Arjun Kumar Sengupta

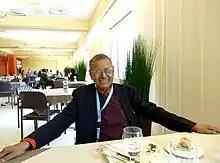
Arjun Sengupta at the UN Delegates' Restaurant in Geneva April 2010

In 1999, Arjun Sengupta became the Independent Expert on the Right to Development (RTD) for the United Nations Commission on Human Rights. He produced six reports on the Right to development between 1999 and 2004. These reports elaborated on the 'Declaration of the Right to Development' adopted by the UN in 1986 (the US cast the lone dissenting vote). He also wrote a number of academic papers on the subject, and with the support of Harvard University, implemented two large projects in South Asia. In his subsequent role as the UN's Independent Expert on Human Rights and Extreme Poverty, he wrote as many as six reports, including a mission report on extreme poverty in the United States. Sengupta founded the Centre for Development and Human Rights (CDHR), a non-profit organisation that has produced numerous papers, reports and volumes on the rights-based approach to development, including an edited volume, "Reflections on the Right to Development", produced in 2005.